Physics of whistles

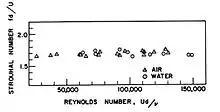
Flow meter

The Swirl meter takes advantage of vortex shedding principles that occur when a flowing fluid comes up against a bluff obstacle in its path. Additionally, the swirl meter adds a “twist” in conditioning the fluid, which results in the reduced installation considerations mentioned above, while improving performance.